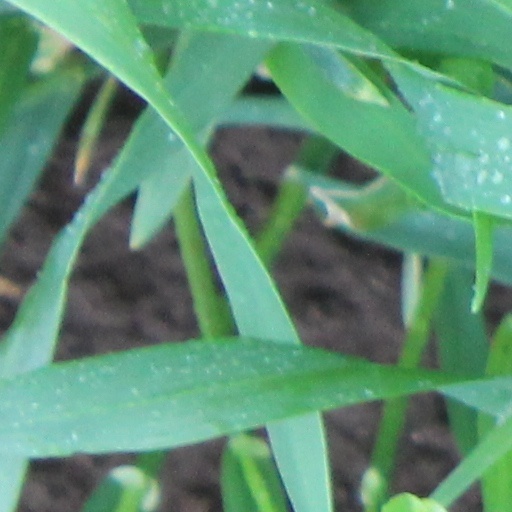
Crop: wheat